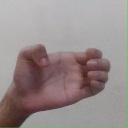
अक्षर: ख